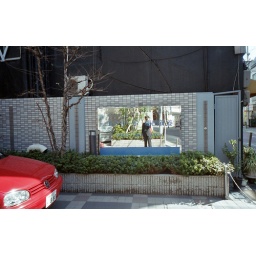
person in suit + orange shoulder bag + GR1v =